Miriam McKinnie

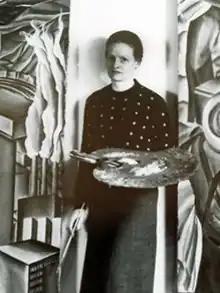

Miriam McKinnie (May 22, 1906– October 22, 1987) also known as Miriam McKinnie Hofmeier, was an American artist.